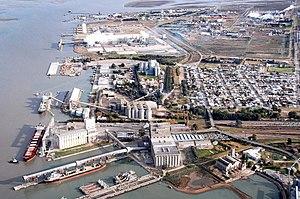
Bahía Blanca est une ville de la province de Buenos Aires, en Argentine. Elle est située près de l'océan Atlantique, à environ 650 km au sud-ouest de Buenos Aires, la capitale fédérale.